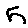
Label: 5